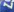
Number: 7